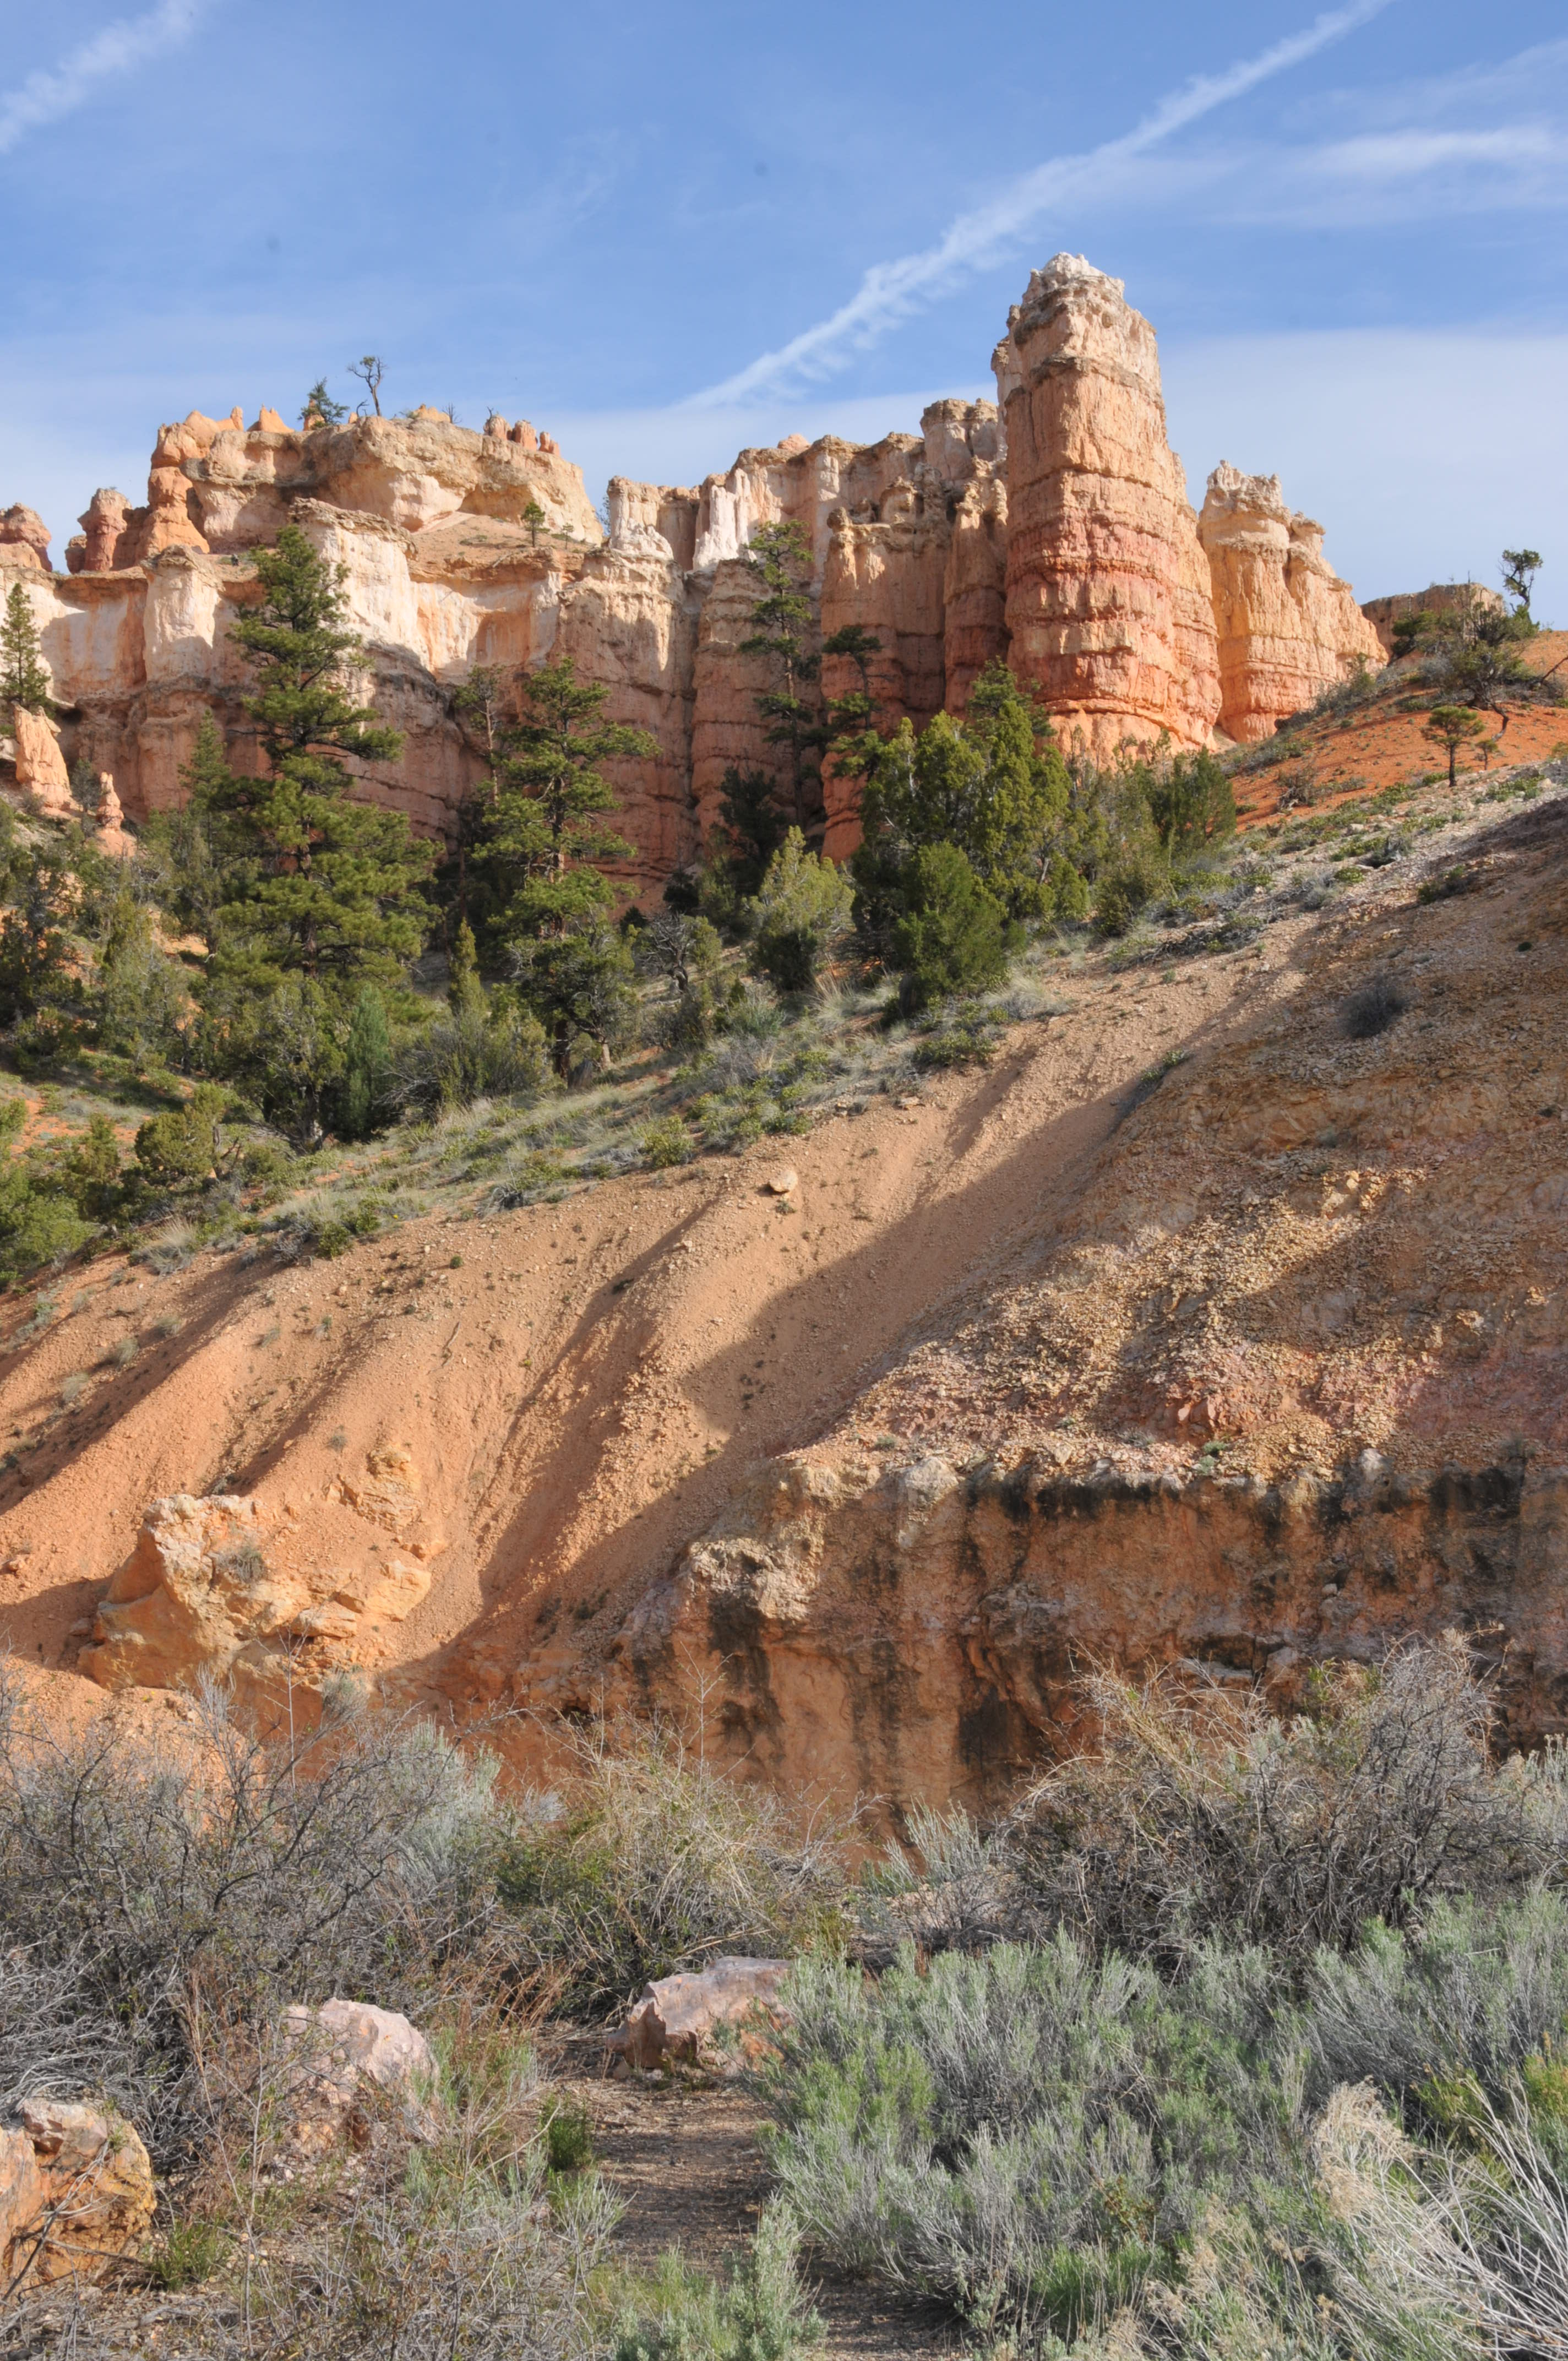
bryce canyon, desert, landscape, scenic, utah, red rocks, waterfall, creek, mountains, mesa, cloud, plant, sky, mountain, plant community, ecoregion, natural landscape, bedrock, vegetation, tree, biome, terrain, mountainous landforms, grass, formation, valley, outcrop, fault, hill, erosion, klippe, soil, plateau, escarpment, aeolian landform, road, geology, intrusion, batholith, rock, shrubland, ancient history, badlands, nature reserve, cliff, arch, history, wadi, historic site, trail, mountain range, chaparral, sill, butte, makhtesh, city